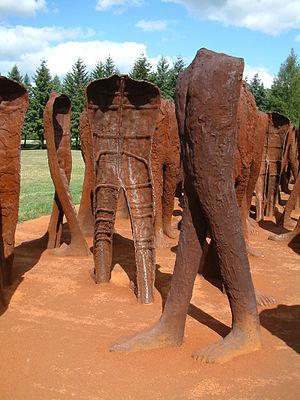
Marta Magdalena Abakanowicz-Kosmowska, née le 20 juin 1930 à Falenty près de Varsovie en Pologne et morte le 20 avril 2017 à Varsovie, est une sculptrice et artiste textile polonaise appartenant au mouvement de l'avant-garde.